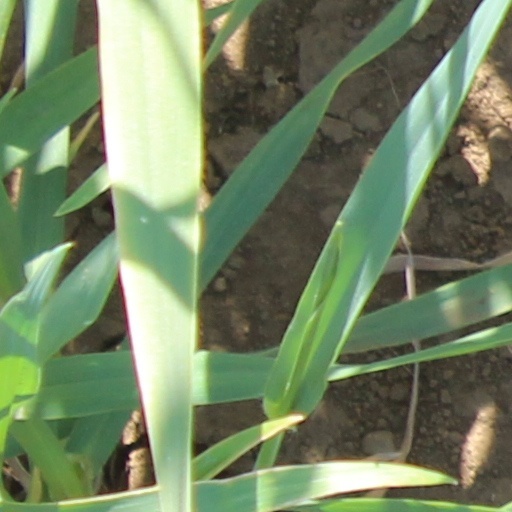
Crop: wheat